Barry Pearl

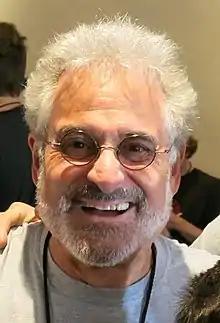
Pearl in 2017

Barry Lee Pearl (born March 29, 1950, in Lancaster, Pennsylvania) is an American character actor. He is best known for his role as "Doody", one of the three supporting T-Birds, in the 1978 film version of "Grease". He also had a cameo as Mr. Weaver in the "" television special on FOX in 2016.